Springer (orca)

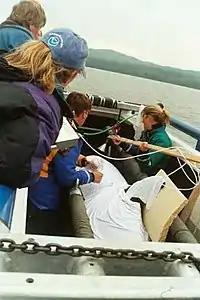
Springer prepared for the 13-hour journey

On July 12, under the watch of news helicopters, Springer was lifted by crane from the holding pen and placed in a specially constructed shallow pool aboard the catamaran. The boat departed Manchester but broke down shortly after it began its journey north. Plastic debris was sucked into one of the catamaran's intakes, damaging the high-speed vessel. The team decided to head back to the dock, put Springer back in the sea pen, and wait for the next day.